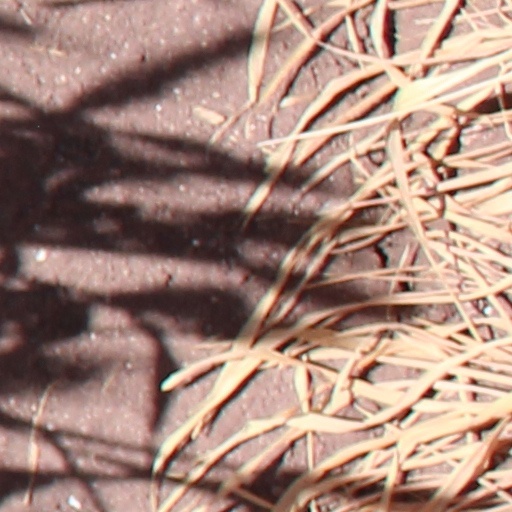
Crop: wheat